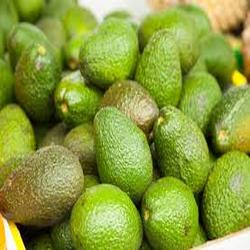
Label: Avocado